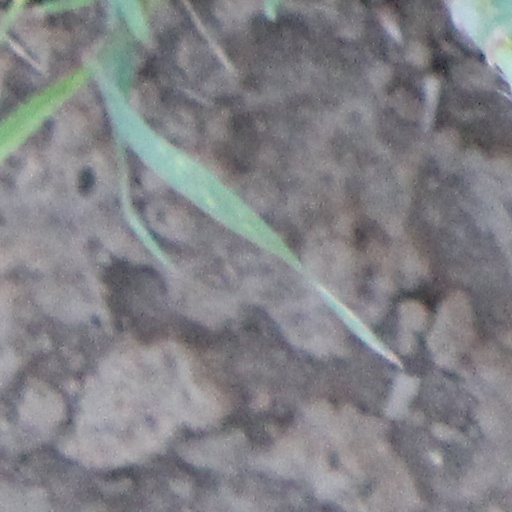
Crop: wheat